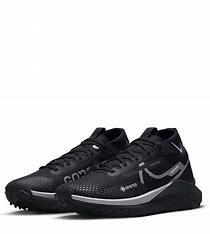
Brand: Nike
Model: Pegasus 4 Gore TEX